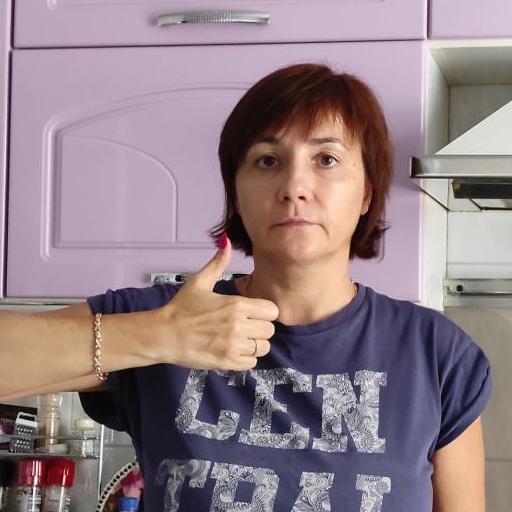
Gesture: like